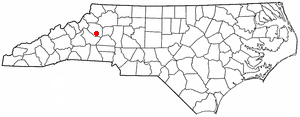
Cajah's Mountain est une ville américaine située dans le comté de Caldwell dans l'État de Caroline du Nord. En 2010, sa population était de 2 823 habitants.